Susanna Brudenell-Bruce, Countess of Ailesbury

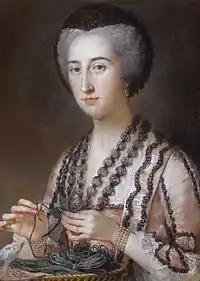
Susanna, Countess of Ailesbury, by William Hoare

Susanna Brudenell-Bruce, Countess of Ailesbury (15 April 1732 – 4 February 1783), formerly Susanna(h) Hoare, was the first wife of Thomas Brudenell-Bruce, 1st Earl of Ailesbury, and the mother of the 1st Marquess.